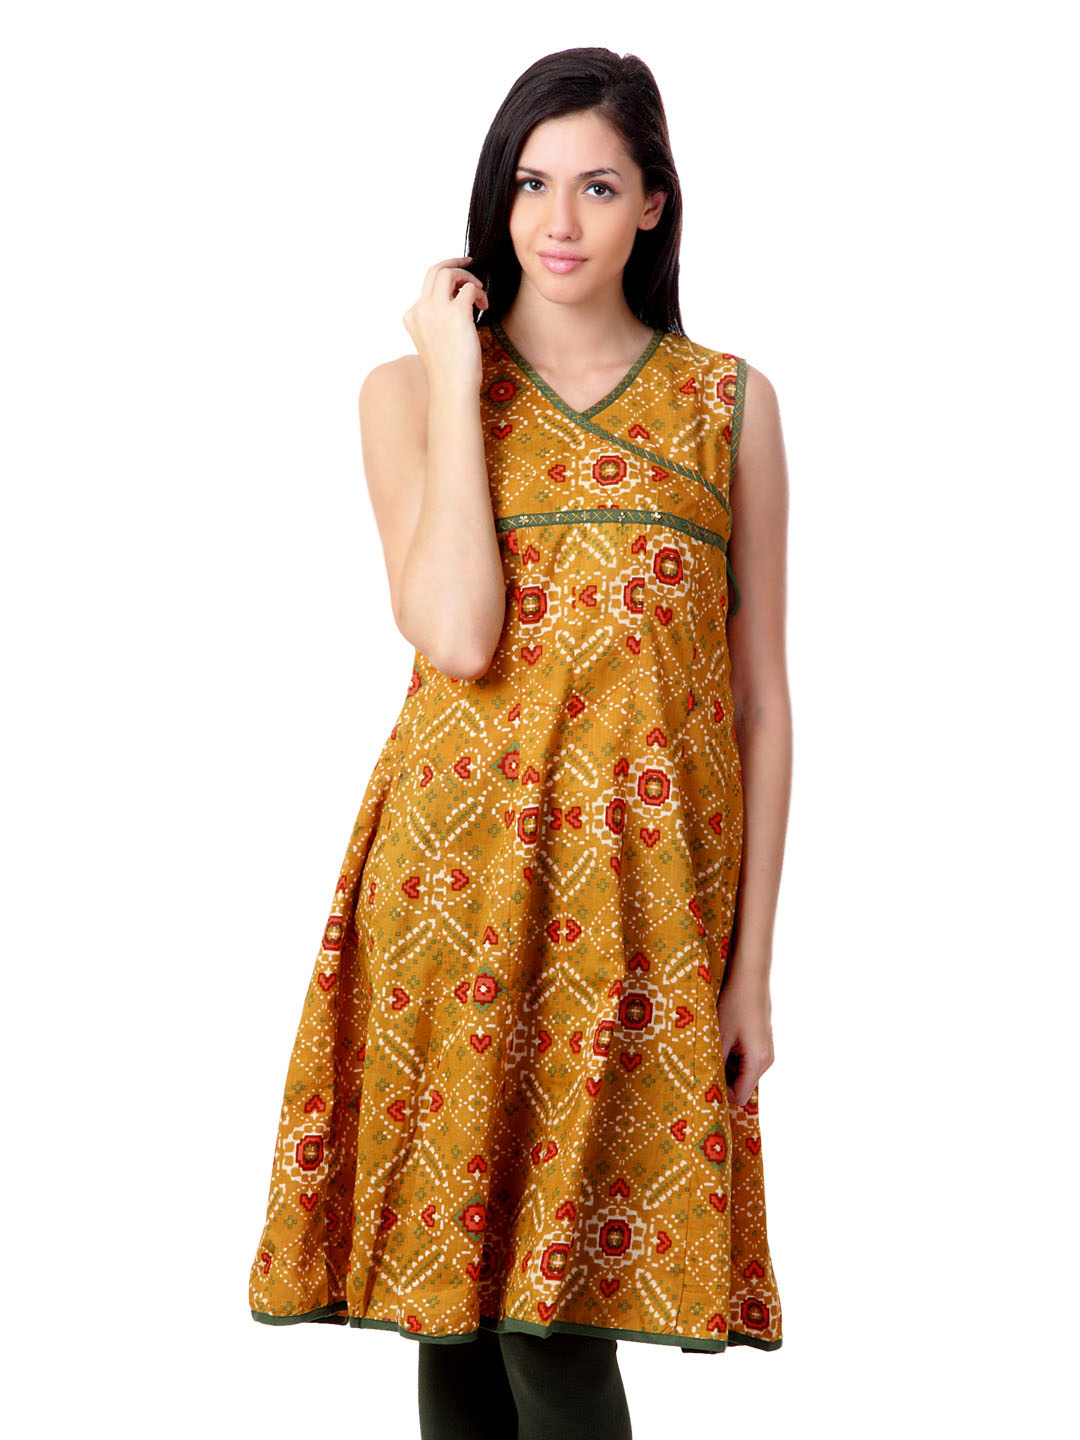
Sushilas Women Mustard Kurta
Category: Apparel / Topwear / Kurtas
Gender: Women
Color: Mustard
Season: Summer 2012
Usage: Ethnic